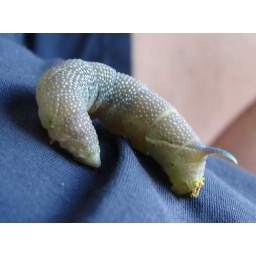
Dropped down from a horse chestnut tree in South Stoke, West Sussex, August 2009